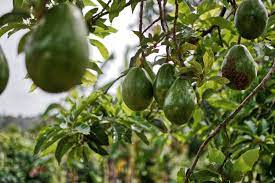
Label: Avocado